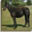
Label: horse